Mont-Saint-Bruno National Park

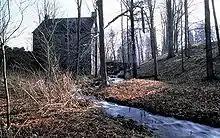
The old water mill ("Vieux-Moulin") of Saint-Bruno.

In 1710, the seigneury of Montarville was conceded to Pierre Boucher, son of the neighboring seigneur of Boucherville. However, it was 30 years before the seigneury began to develop, due to a lack of navigable waterways in close enough proximity. Contrary to other seigneuries of the Montreal region, the seigneury of Saint-Bruno used water rather than wind to power its mills, which at one point numbered five and were all built between 1725 and 1816. Their hydraulic power was harnessed for grinding wheat, tanning leather, carding and spinning wool and sawing wood. The sole mill that is still standing to this day is the grain mill, rebuilt in 1761 on the site of the first mill. In 1825, the Boucher family sold the seigneury to François-Pierre Bruneau, a lawyer from Montreal who in turn passed it to his cousin, Olivier-Théophile (who was the first professor of anatomy at McGill University in 1851. On his death, in 1855, the seigneury ceased to exist.